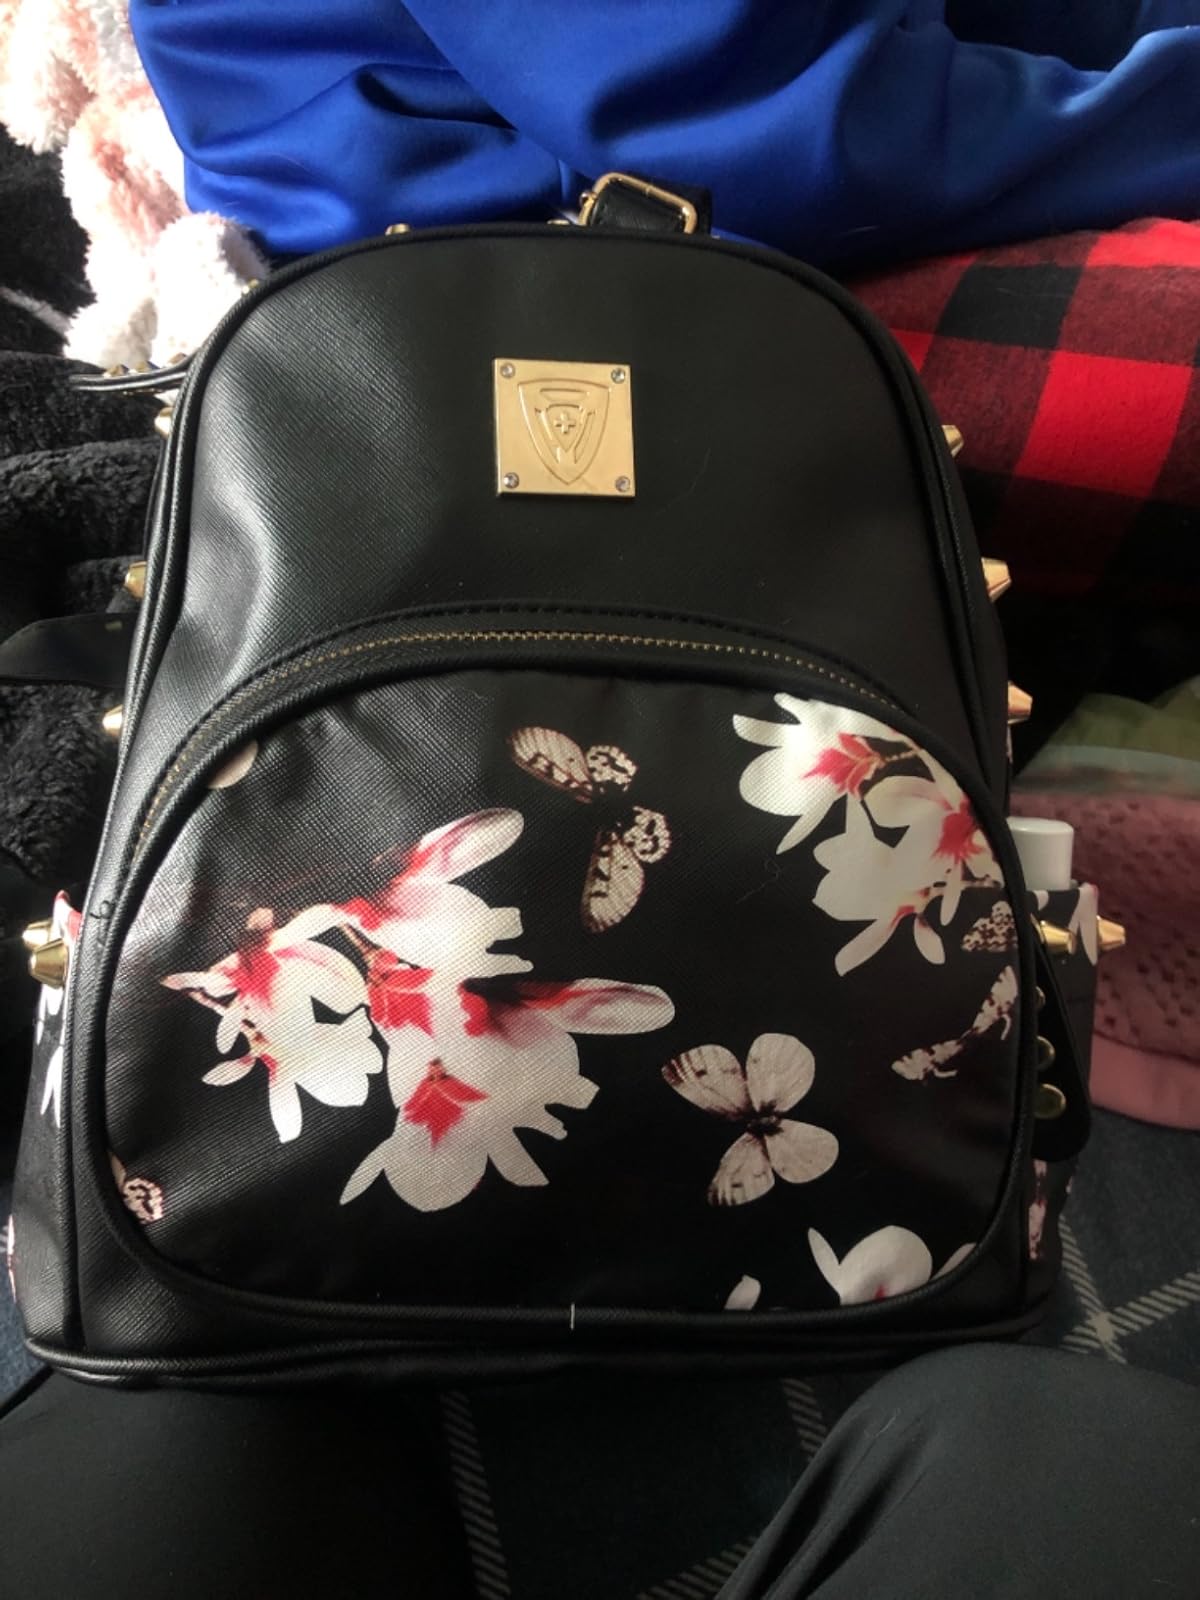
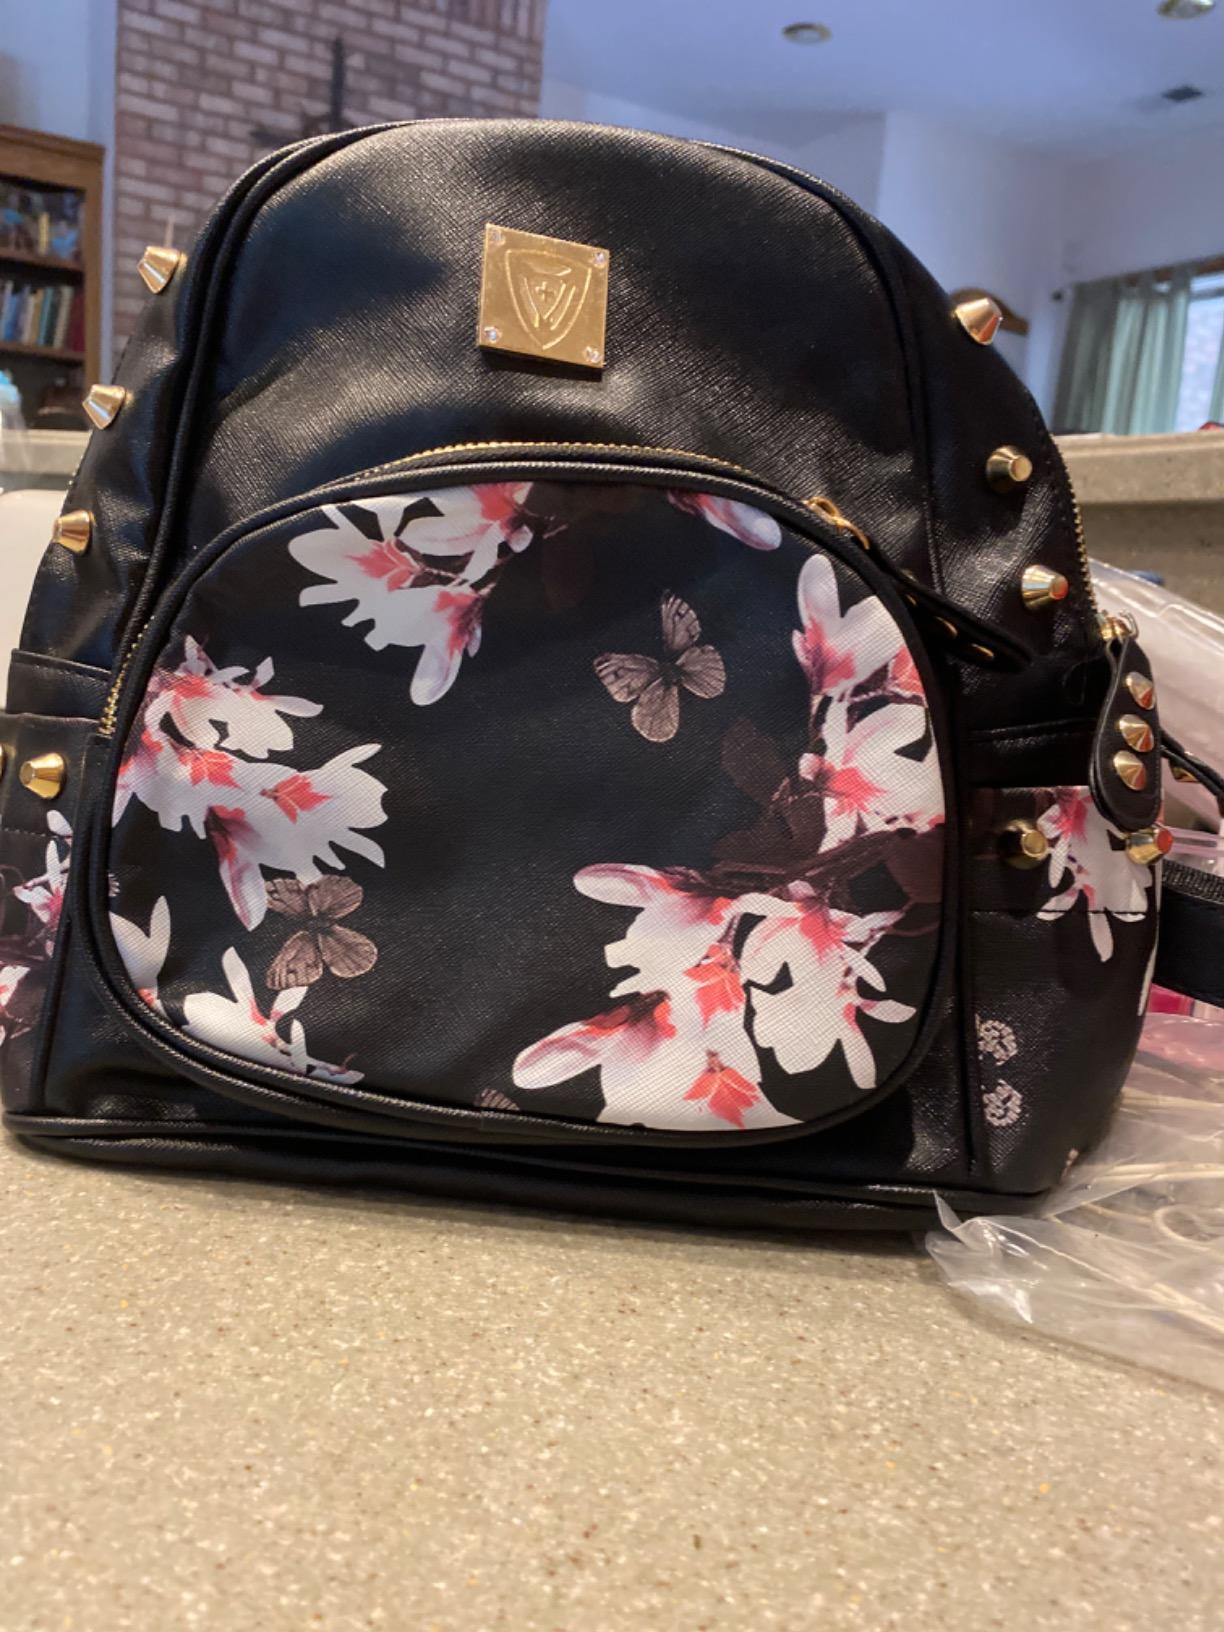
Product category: accessories_handbag
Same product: yes